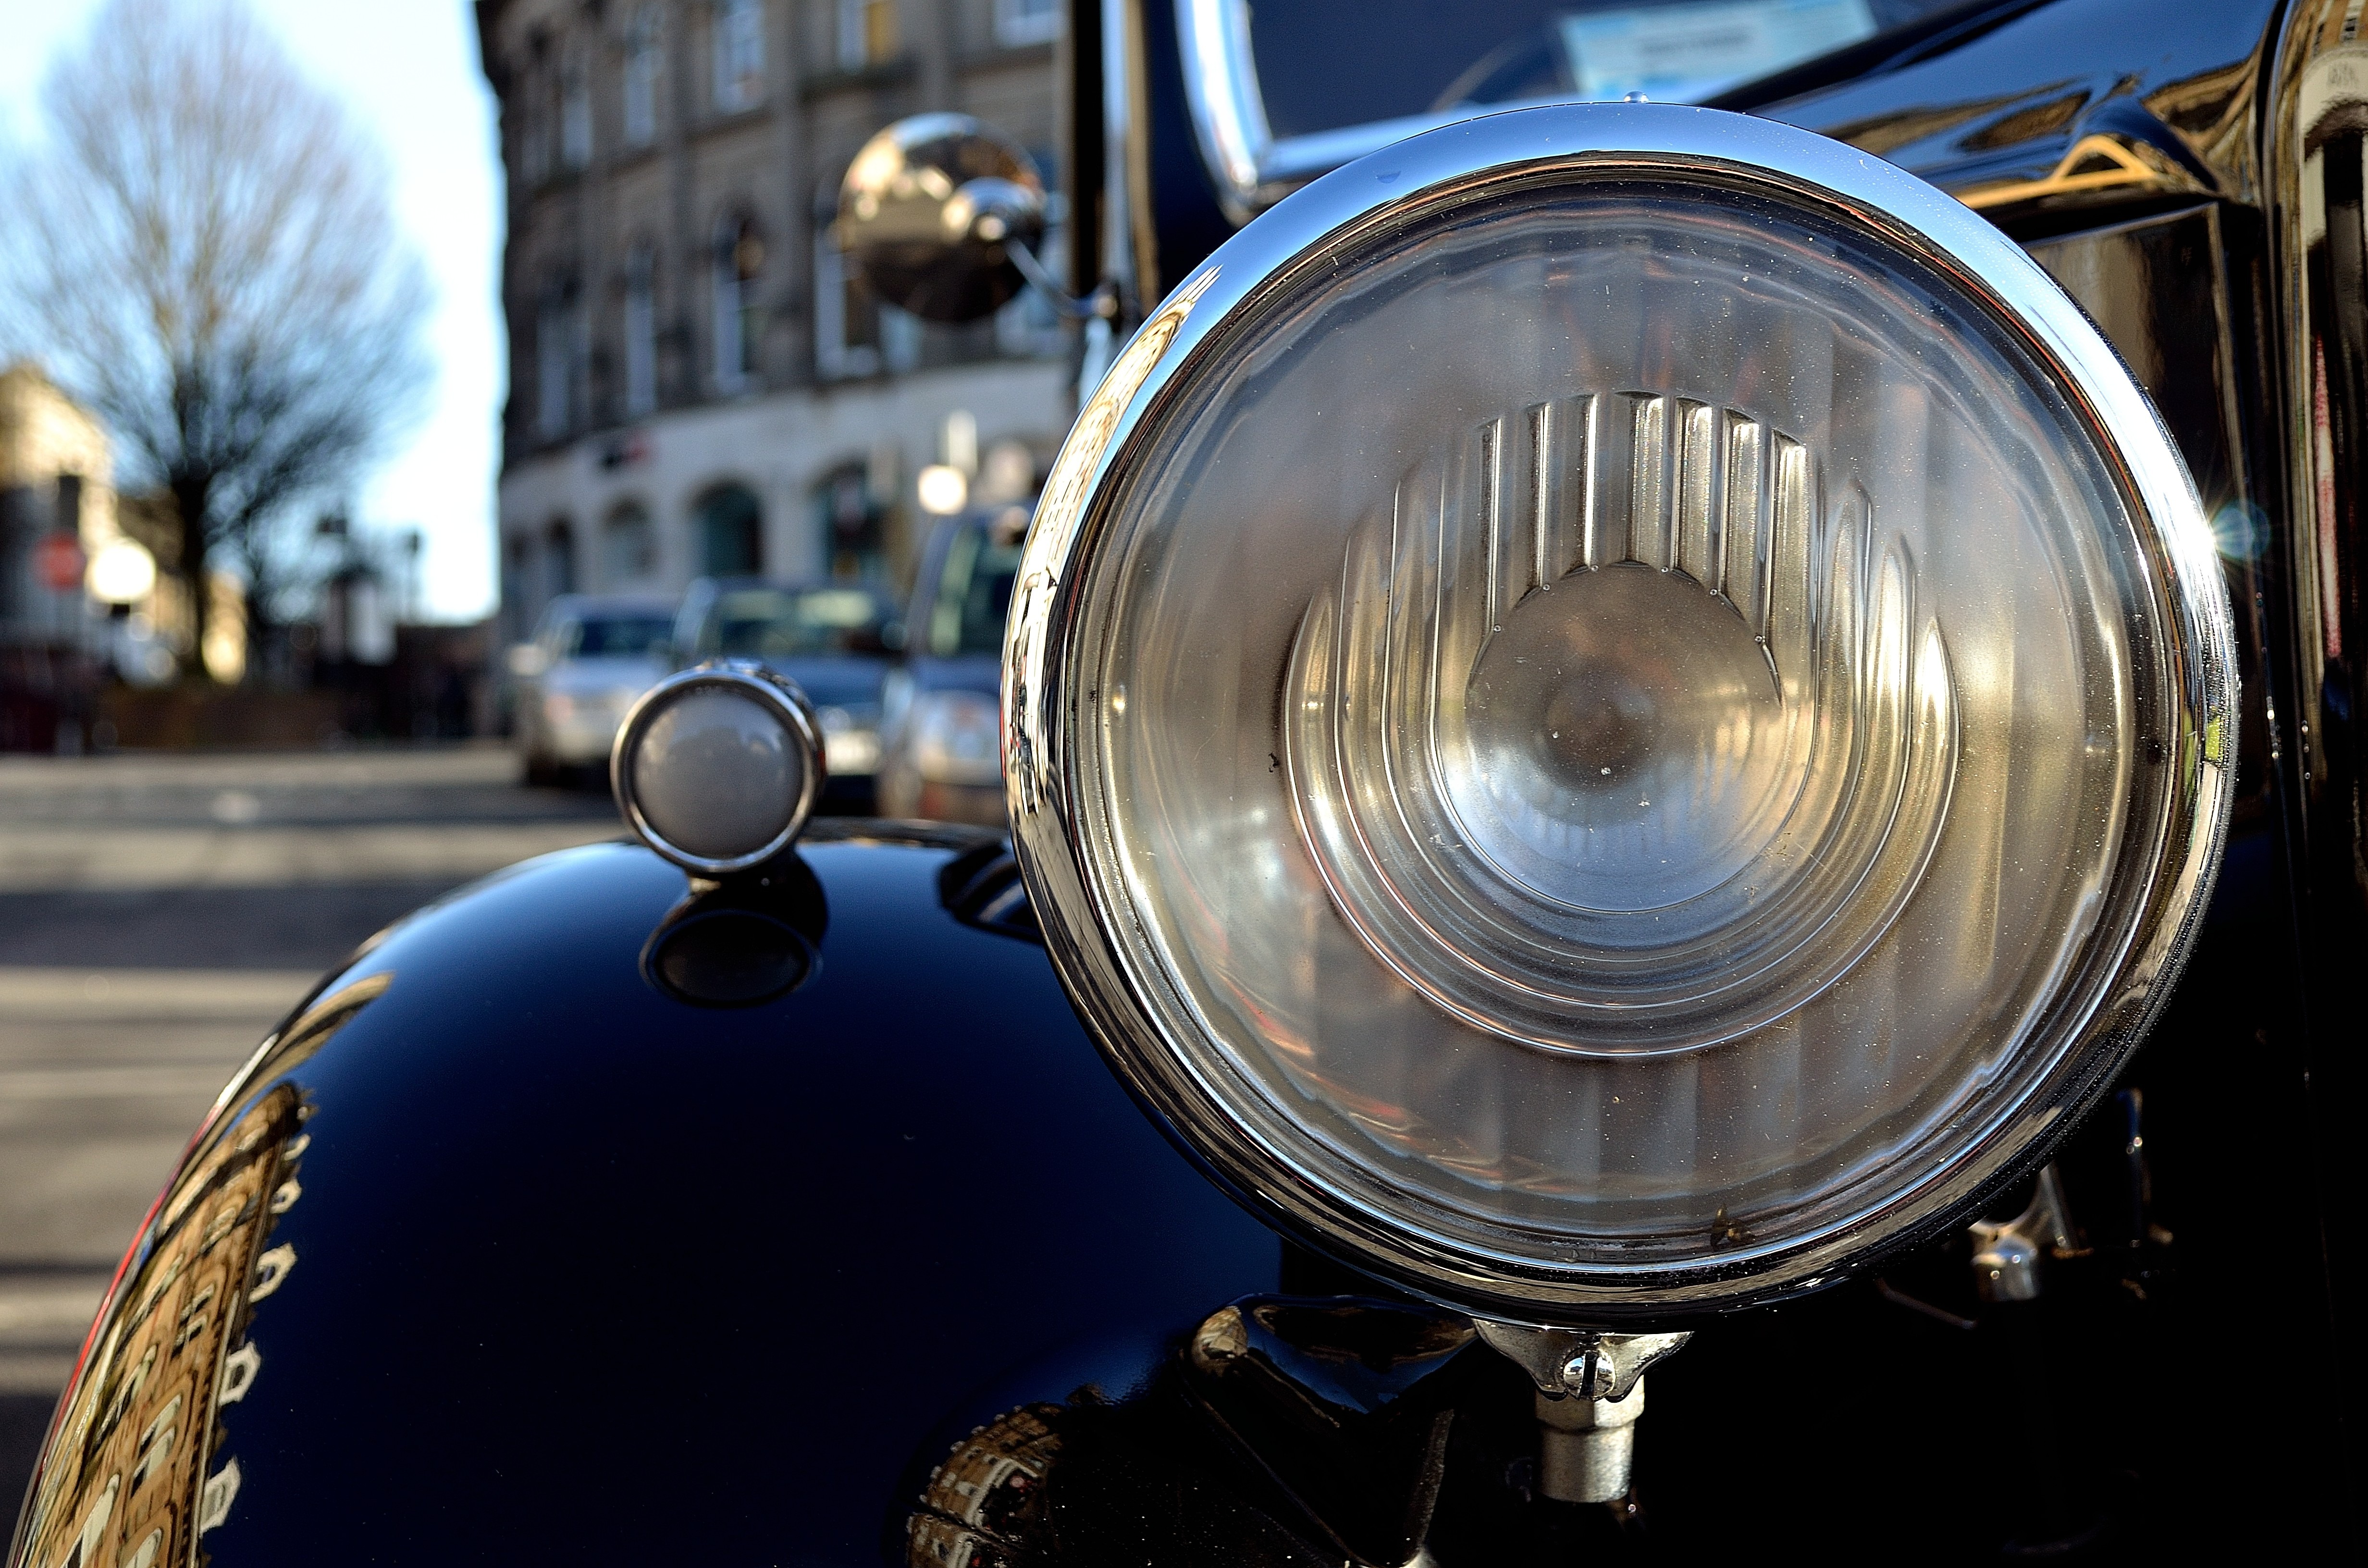
light, car, wheel, transportation, vehicle, macro, lighting, background, light fixture, history, united, kingdom, classic, austin, veteran